Andrea Busati

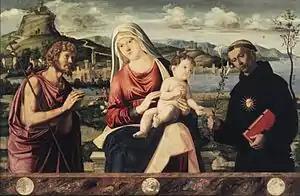
Andrea Busati, "Madonna and Child with Saints John the Baptist and Nicholas of Tolentino", tempera and oil on poplar panel, 72.1 × 111.1 cm, ca. 1500. Brooklyn Museum

Andrea Busati di Stefano (fl. 1503–1528) was an Italian painter of Albanian origin during the Renaissance period. Andrea was the son of Stefano Busati who had fled to Venice from Albania. He was a follower of the Giovanni Bellini, is the author of a signed "St. Mark enthroned between SS. Francis and Andrew", painted about 1510, and now in the Gallerie dell'Accademia in Venice. A figure of a Saint in the Vicenza Gallery is also ascribed to him.